Gordon Greenidge

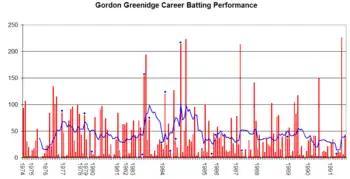
Gordon Greenidge's career performance graph

In total, Greenidge played in 108 Test matches, scoring 7,558 runs with 19 centuries, and in 128 ODIs, including the 1975 and 1983 World Cup Finals, scoring 5,134 runs and 11 centuries. He picked up the ‘Man of the Match’ award 20 times in ODIs and a further six times in test matches. He later made an appearance for Scotland.